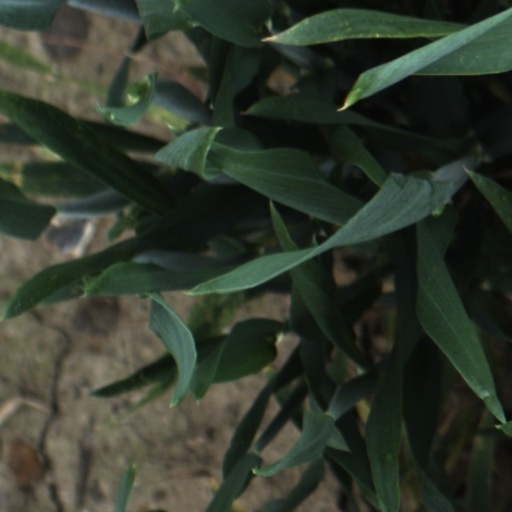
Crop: wheat